747 (performance art)

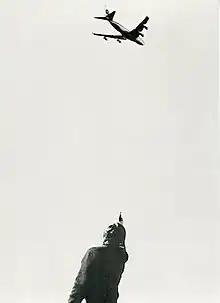
Burden's performance, as photographed by Terry McDonnell

747 is a 1973 performance art piece by American artist Chris Burden. The piece is one of a number of photographs of Burden's work that is in the collection of the Metropolitan Museum of Art in New York City.